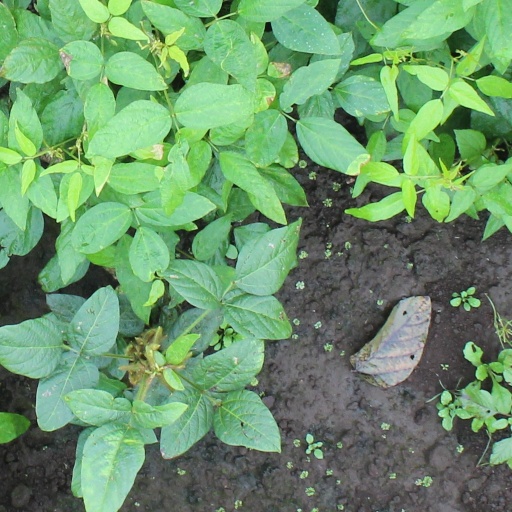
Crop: soybean